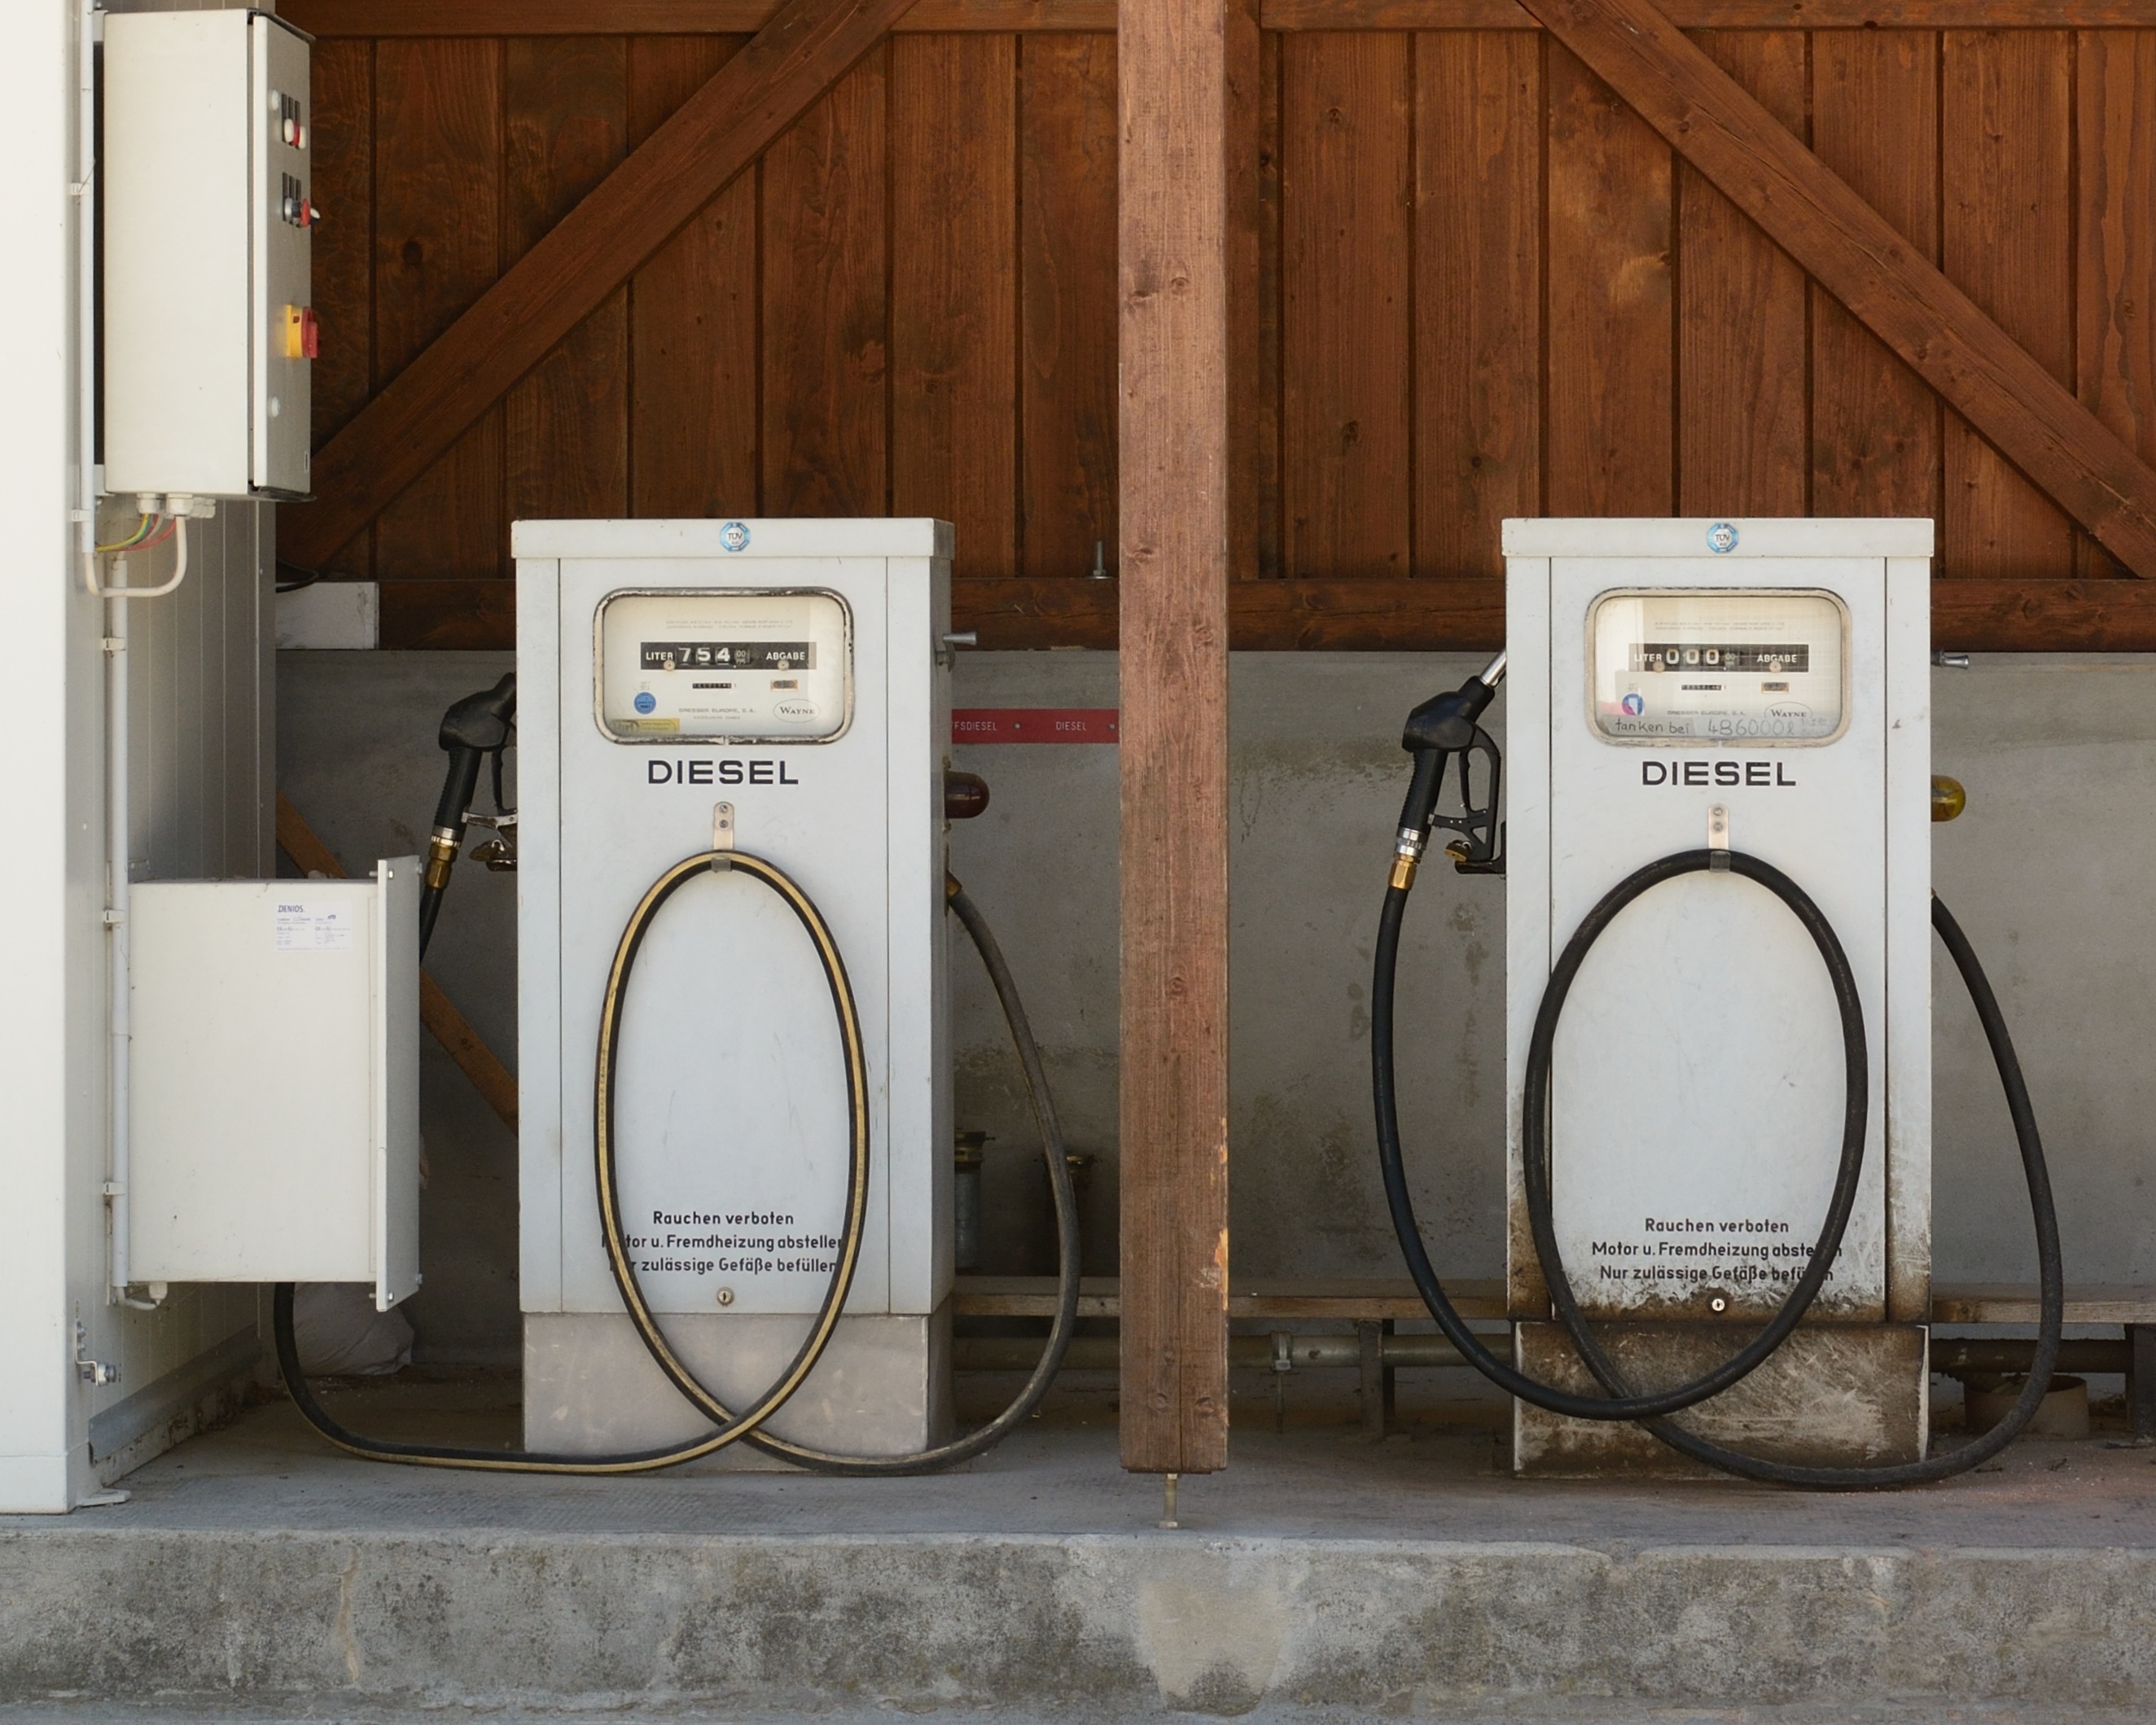
traffic, auto, gas pump, product, diesel, gas, petrol, pkw, fuel, petrol stations, refuel, product design